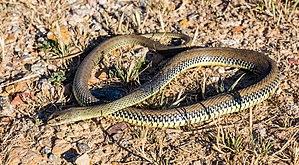
Les Alethinophidia sont un infra-ordre de serpents.
Les serpents, formant le sous-ordre des Serpentes, sont des reptiles carnivores au corps très allongé et dépourvus de membres apparents. Comme tous les squamates, ce sont des vertébrés amniotes caractérisés par un tégument recouvert d'écailles, imbriquées les unes sur les autres et protégées par une couche cornée épaisse, et par une thermorégulation assurée par trois mécanismes, l'ectothermie, la poïkilothermie et le bradymétabolisme. Ils sont aussi appelés plus rarement Ophidiens.